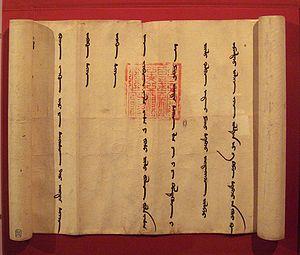
Oldjaïtou ou Uljaytu, aussi connu sous le nom persan de Muhammad Khodabandeh, né en 1280, mort le 16 décembre 1316, était un prince mongol descendant de Gengis Khan, membre de la dynastie des Houlagides, et le huitième ilkhan de Perse de 1304 à sa mort. Son nom Ölziit signifie « béni » en langue mongole.